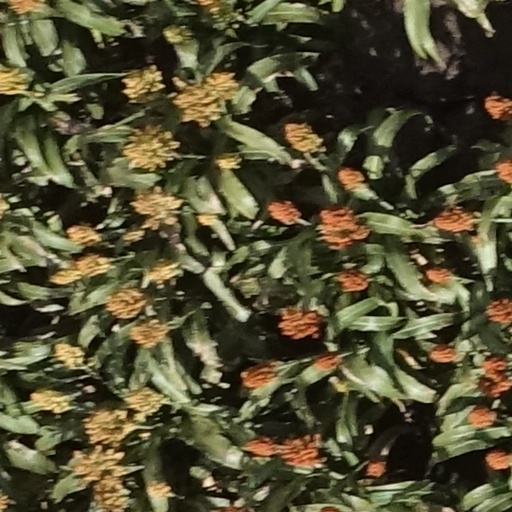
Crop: sorghum